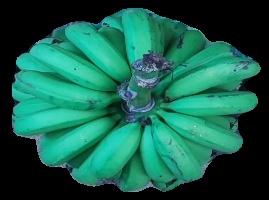
Variety: pachbale
Grade: grade2